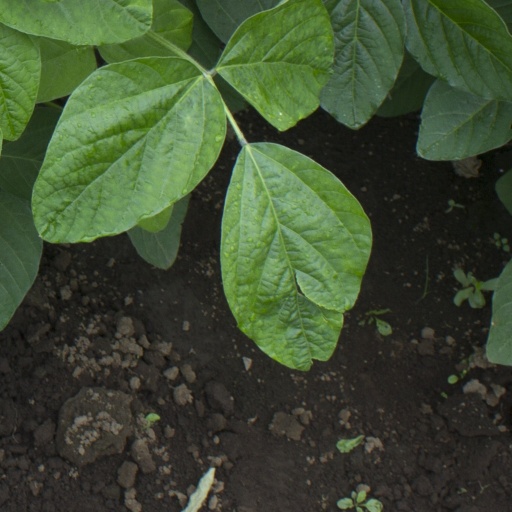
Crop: soybean